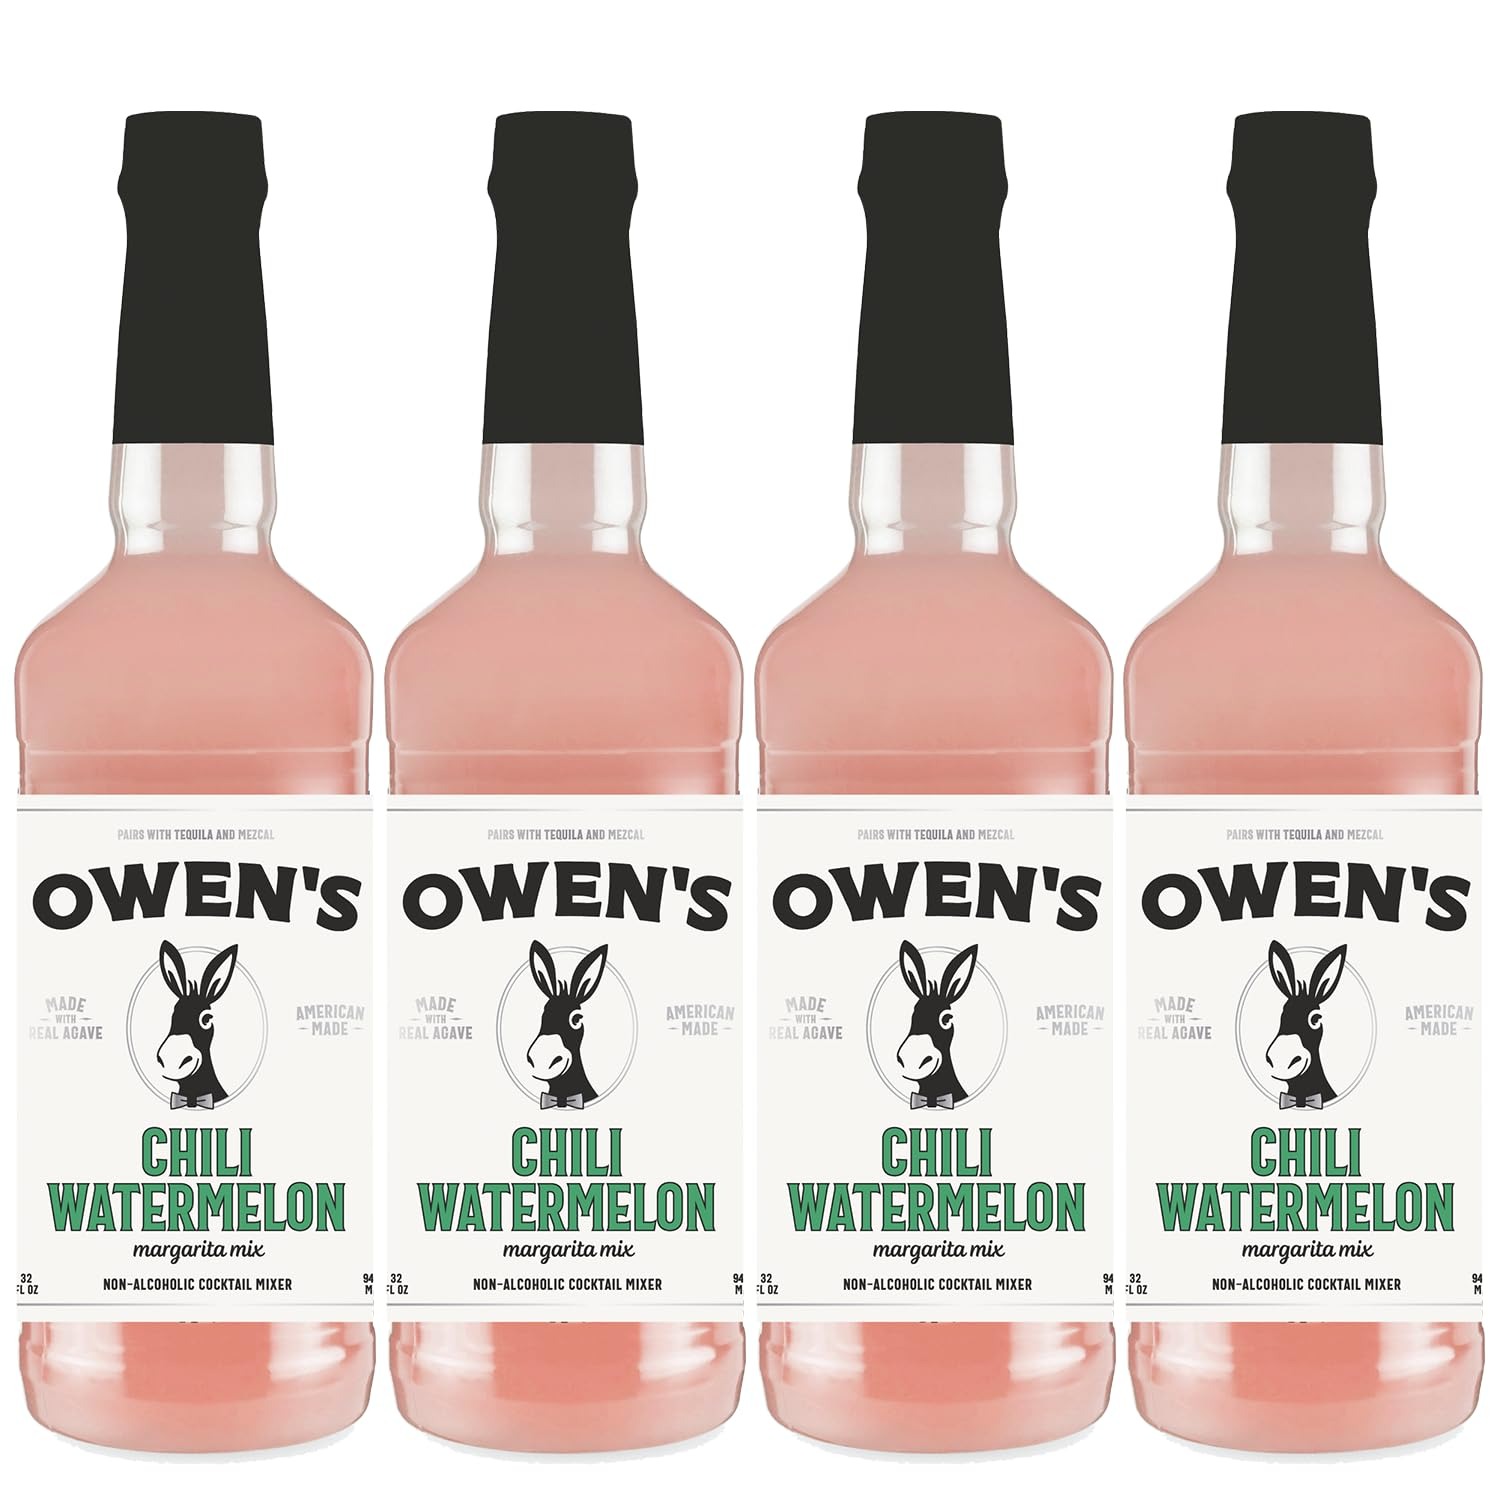
Item Name: Owen’s Craft Mixers Live Nation Exclusive Chili Watermelon 4 Pack | Handcrafted in USA | Premium Ingredients | Vegan & Gluten-Free Soda Mocktail & Cocktail Mixer
Bullet Point 1: Chili Watermelon: A bold blend of juicy watermelon and spicy chili, perfect for adding a unique twist to your mocktails and cocktails. Handcrafted with premium ingredients, this mixer delivers a refreshing sweetness with a subtle kick of heat, creating a vibrant and unforgettable flavor experience.
Bullet Point 2: Immerse yourself in the award-winning excellence of Owen's Craft Mixers, meticulously crafted to enhance your cocktail experience and foster positive social connections.
Bullet Point 3: Select Owen’s Craft Mixers will be featured in over 100 Live Nation amphitheaters, clubs, theaters, and select festivals, reaching over 25 million fans across the U.S. with exclusive flavors only available at these venues and special listings.
Bullet Point 4: Live Nation, the leading live entertainment company, has teamed up with Owen’s Craft Mixers, renowned for their award-winning, all-natural cocktail mixers.
Bullet Point 5: Handcrafted in the USA with premium ingredients, Owen's Mixers ensure a commitment to quality that stands out in every bottle.
Bullet Point 6: Experience the superior taste and purity of Owen's Craft Mixers, made with pure cane sugar, real juice, and a clean ingredient list. Plus, Owen's is vegan and gluten-free, catering to various dietary preferences.
Bullet Point 7: Includes (4) 750ml Bottles, Phone and tablet holder and tasting notes/recipes.
Value: 25.0
Unit: Fl Oz

Price: 56.98